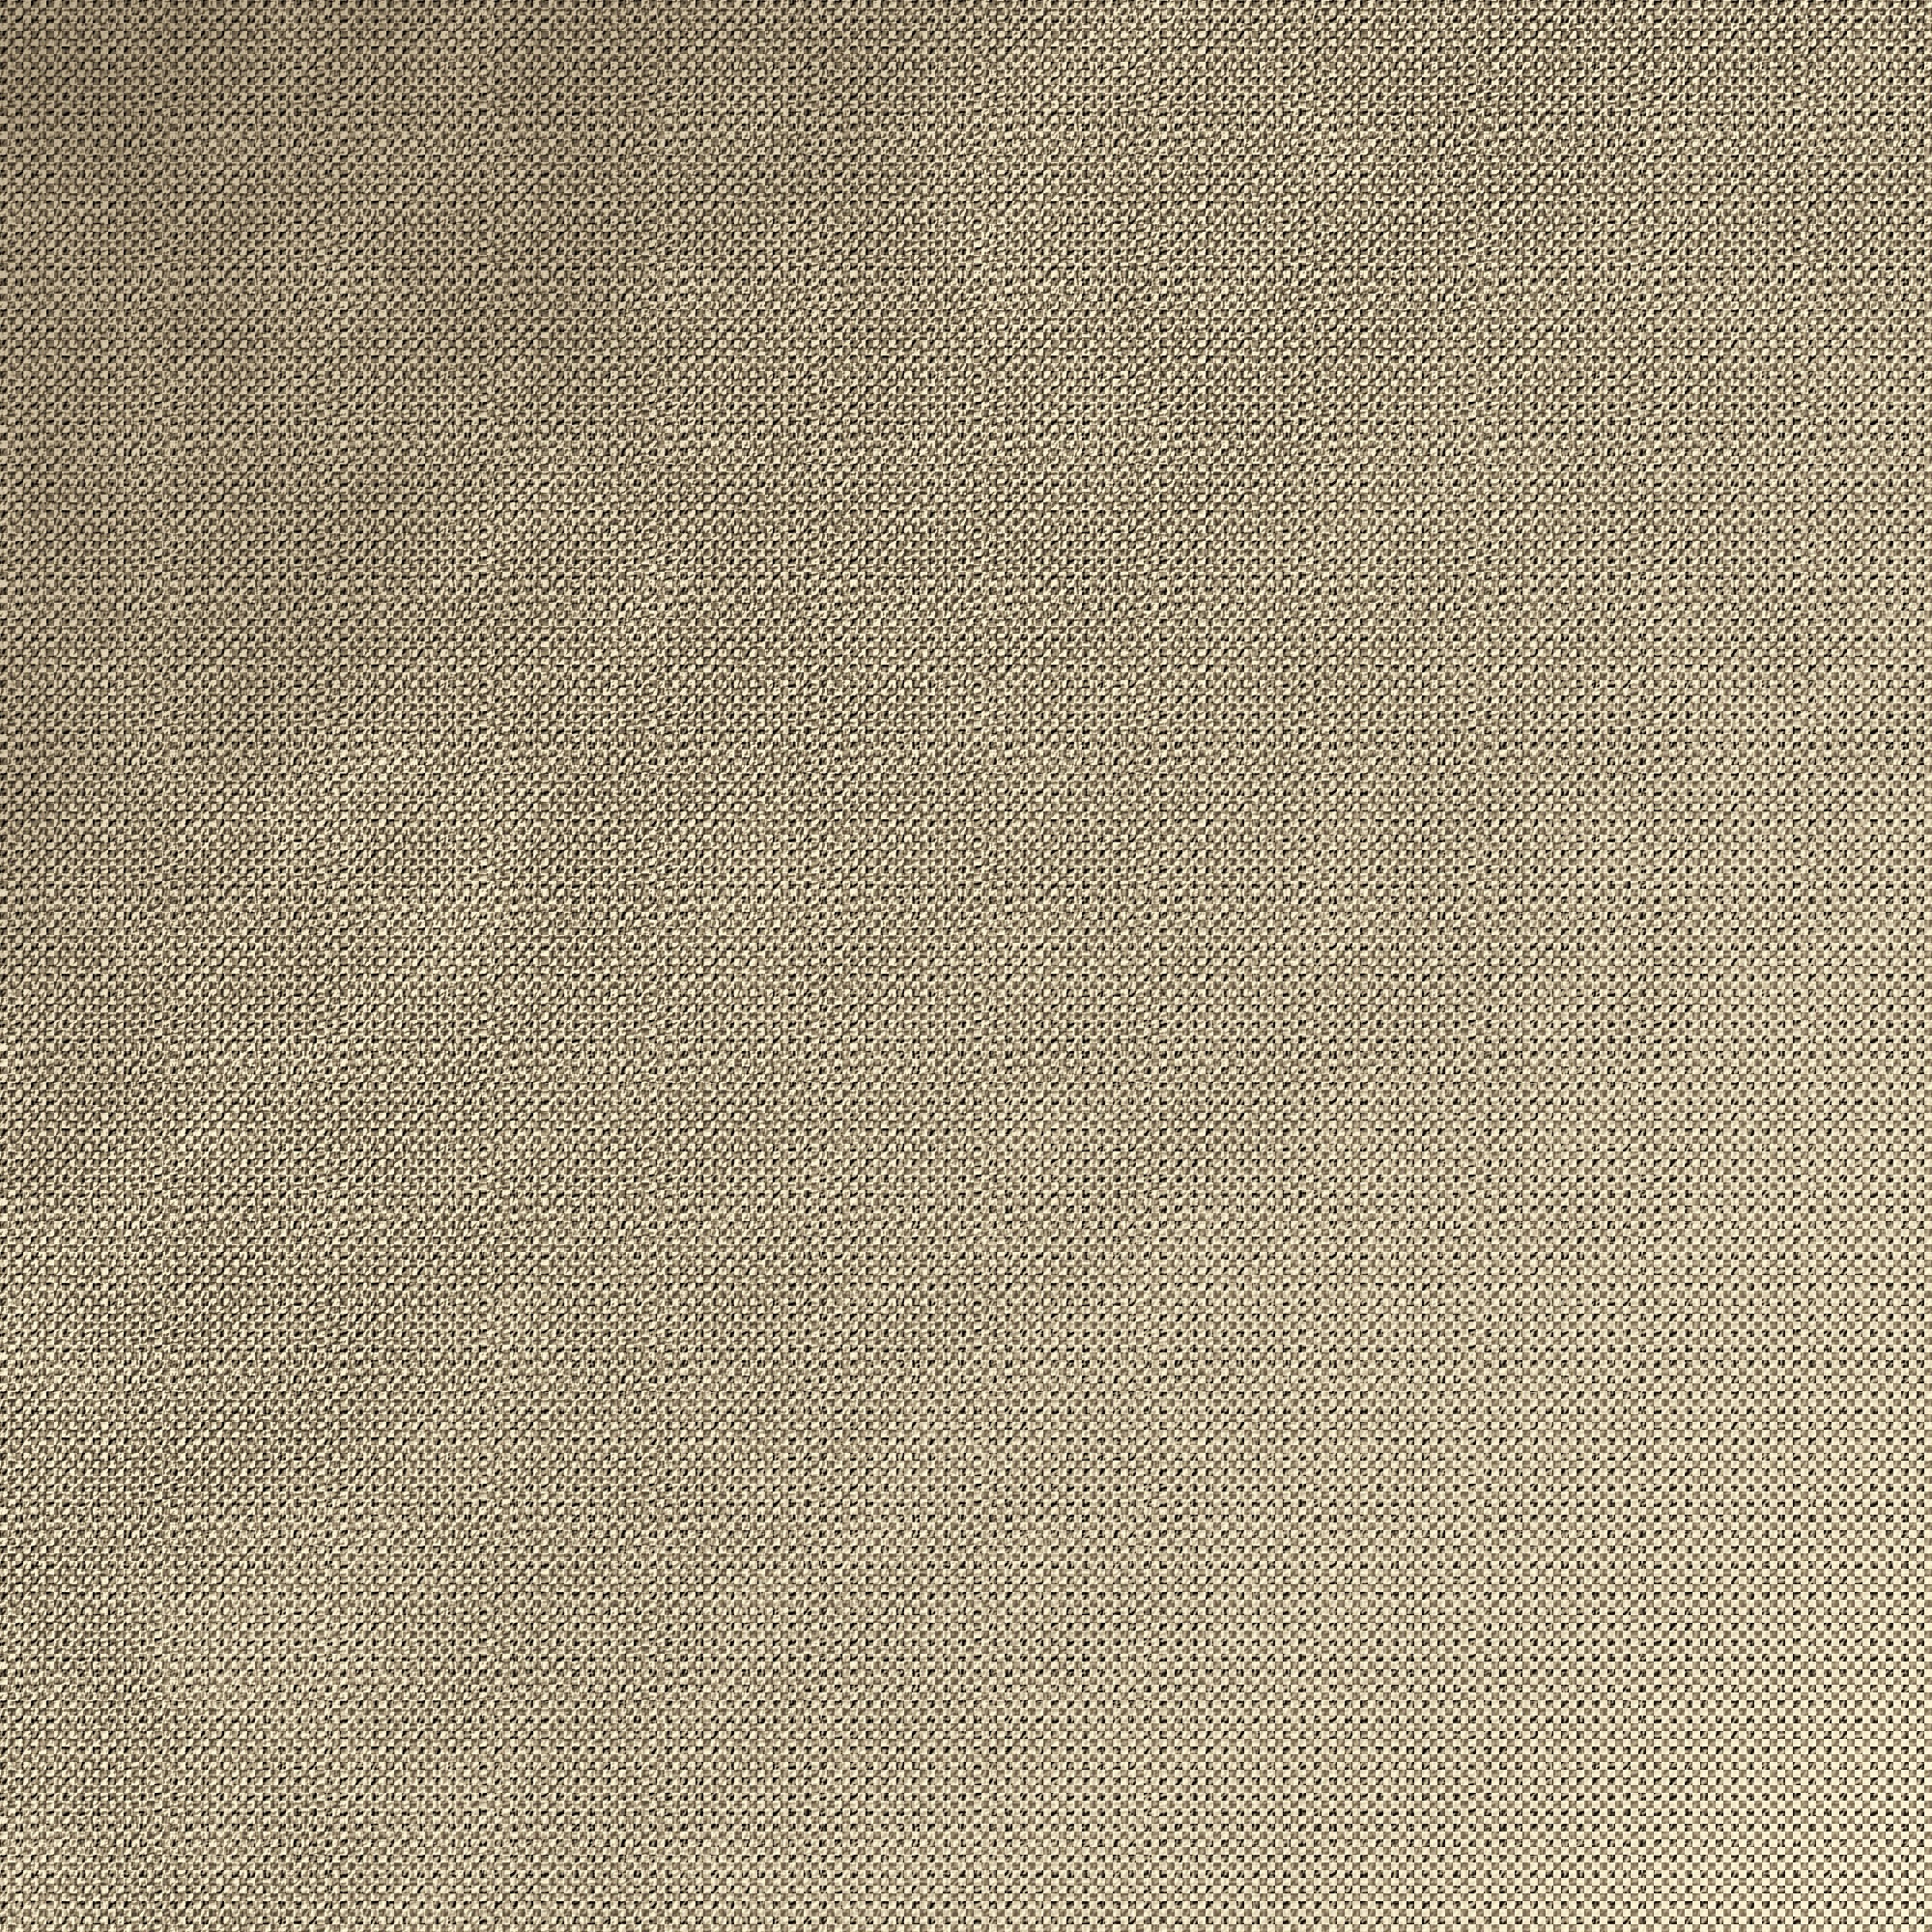
structure, texture, floor, pattern, brown, paper, material, tablecloth, interior design, backround, textile, background, design, wallpaper, backgrounds, flooring